Adrien Monfray

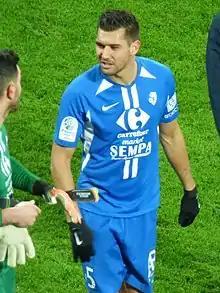
Monfray in 2020

Adrien-Mehdi Monfray (born 20 December 1990) is a French professional footballer who plays as a centre-back for club Troyes.